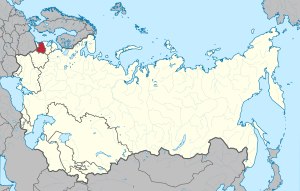
Litauiske SSR
Litauiske SSRs beliggenhed i Sovjetunionen
Den Litauiske SSR eller Litauiske Socialistiske Sovjetrepublik var en sovjetrepublik i Sovjetunionen i årene 1940 til 1991.